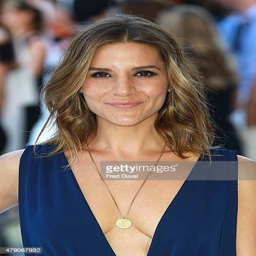
television show host attends the european premiere